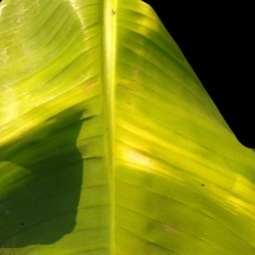
Label: Magnesium